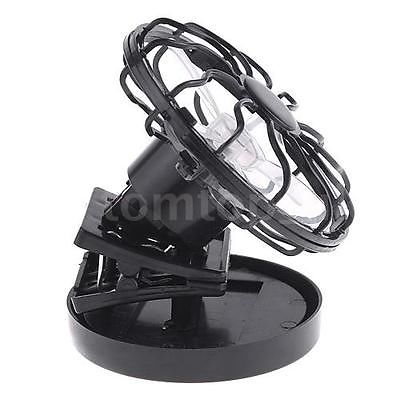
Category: fan